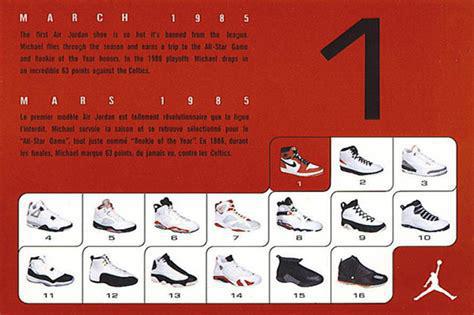
Brand: Jordan
Model: 1 Retro